Masque at the baptism of Prince Henry

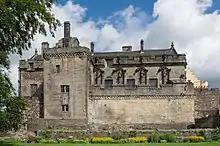
The names of newly made knights were proclaimed from the terrace of Stirling Palace and gold coins were thrown into the crowd below.

In the chapel the Earl of Sussex passed the child to the Countess of Mar, and the nursery staff. Patrick Galloway gave a sermon in Scots based on the Book of Judges, then David Cunningham, Bishop of Aberdeen preached in Latin, both on the text . Cunningham performed the actual baptism ceremony, and King James and the ambassadors gathered around him. Musicians sang Psalm 21, which John Calvin had related to the succession of rulers on Earth.